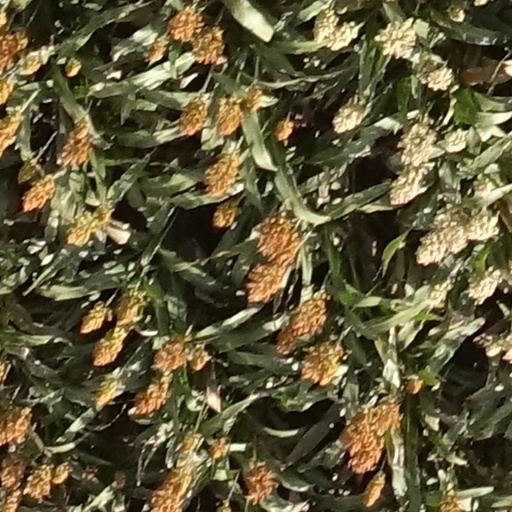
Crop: sorghum